Hinton, Alberta

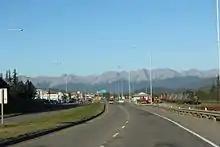
Looking west from Hinton on the Yellowhead Highway

The area around present day Hinton deglaciated 12,800–11,600 BCE. Archeological sites up the Athabasca River from Hinton show repeated habitation from 8,000 BCE until approximately 1500 AD. Other sites around Hinton demonstrate that the foothills were also an important travel and trade corridor for Indigenous peoples for thousands of years prior to European contact, dating to at least 7,000 BCE.